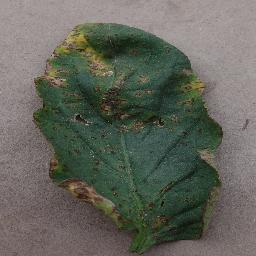
Label: Tomato___Bacterial_spot